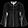
Label: Shirt